Paz Vizsla

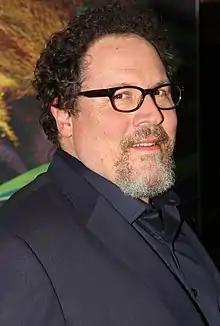
Paz Vizsla was originally voiced by Jon Favreau, the creator and showrunner of "The Mandalorian".

For "The Mandalorian"'s first and third seasons and in "The Book of Boba Fett", Paz Vizsla was voiced by Jon Favreau, the show's creator and showrunner. Favreau previously voiced another member of House Vizsla, the Mandalorian warlord Pre Vizsla, in the animated television series "". In-universe, Vizsla is the name of one of the largest Mandalorian clans.